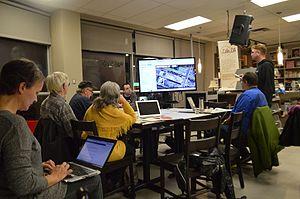
Café des savoirs libres au Café de Da de la bibliothèque d'Ahuntsic à Montréal. Atelier offert par Wikimédia Canada|Wikimédia Canada et OpenStreetMap Montréal.
La bibliothèque d'Ahuntsic est une bibliothèque de Montréal située dans l'arrondissement d'Ahuntsic-Cartierville. Elle occupe le demi sous-sol de l'édifice Albert-Dumouchel, au 10300, rue Lajeunesse. En annexe se trouve à l'étage un café internet, « le Café de Da ». L'édifice abrite également la maison de la culture Ahuntsic-Cartierville et un centre local d'emploi.